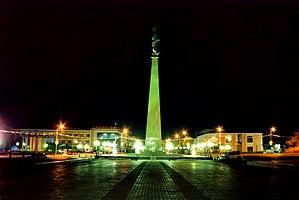
Chimkent, anciennement appelée Tchimkent, est une ville du sud du Kazakhstan et un foyer industriel important. Sa population est d'environ 854 500 habitants.